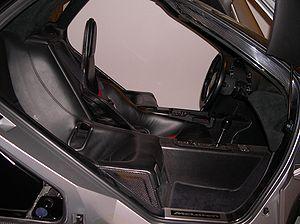
La McLaren F1 est une automobile conçue et produite par McLaren Cars, une filiale britannique McLaren Technology Group qui, entre autres, possède l'écurie de Formule 1 McLaren Racing. La voiture accueille un moteur BMW d'architecture V12 à 60° de 6,1 litres de cylindrée développant une puissance de 627 ch. La McLaren F1 a été conçue pour être « the finest drivers’ car ever built, or ever likely to be built » par une équipe d'une trentaine d'ingénieurs dirigée par Gordon Murray.